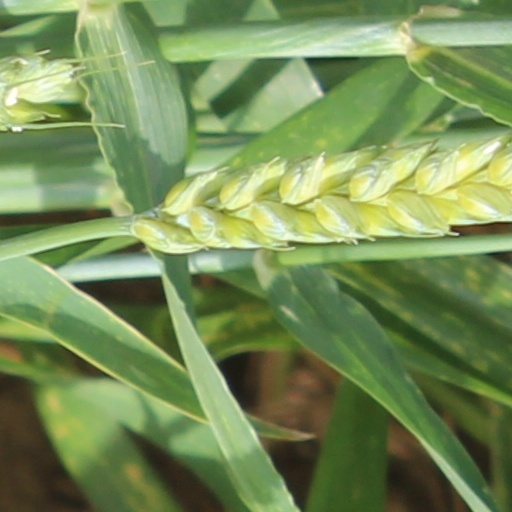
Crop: wheat